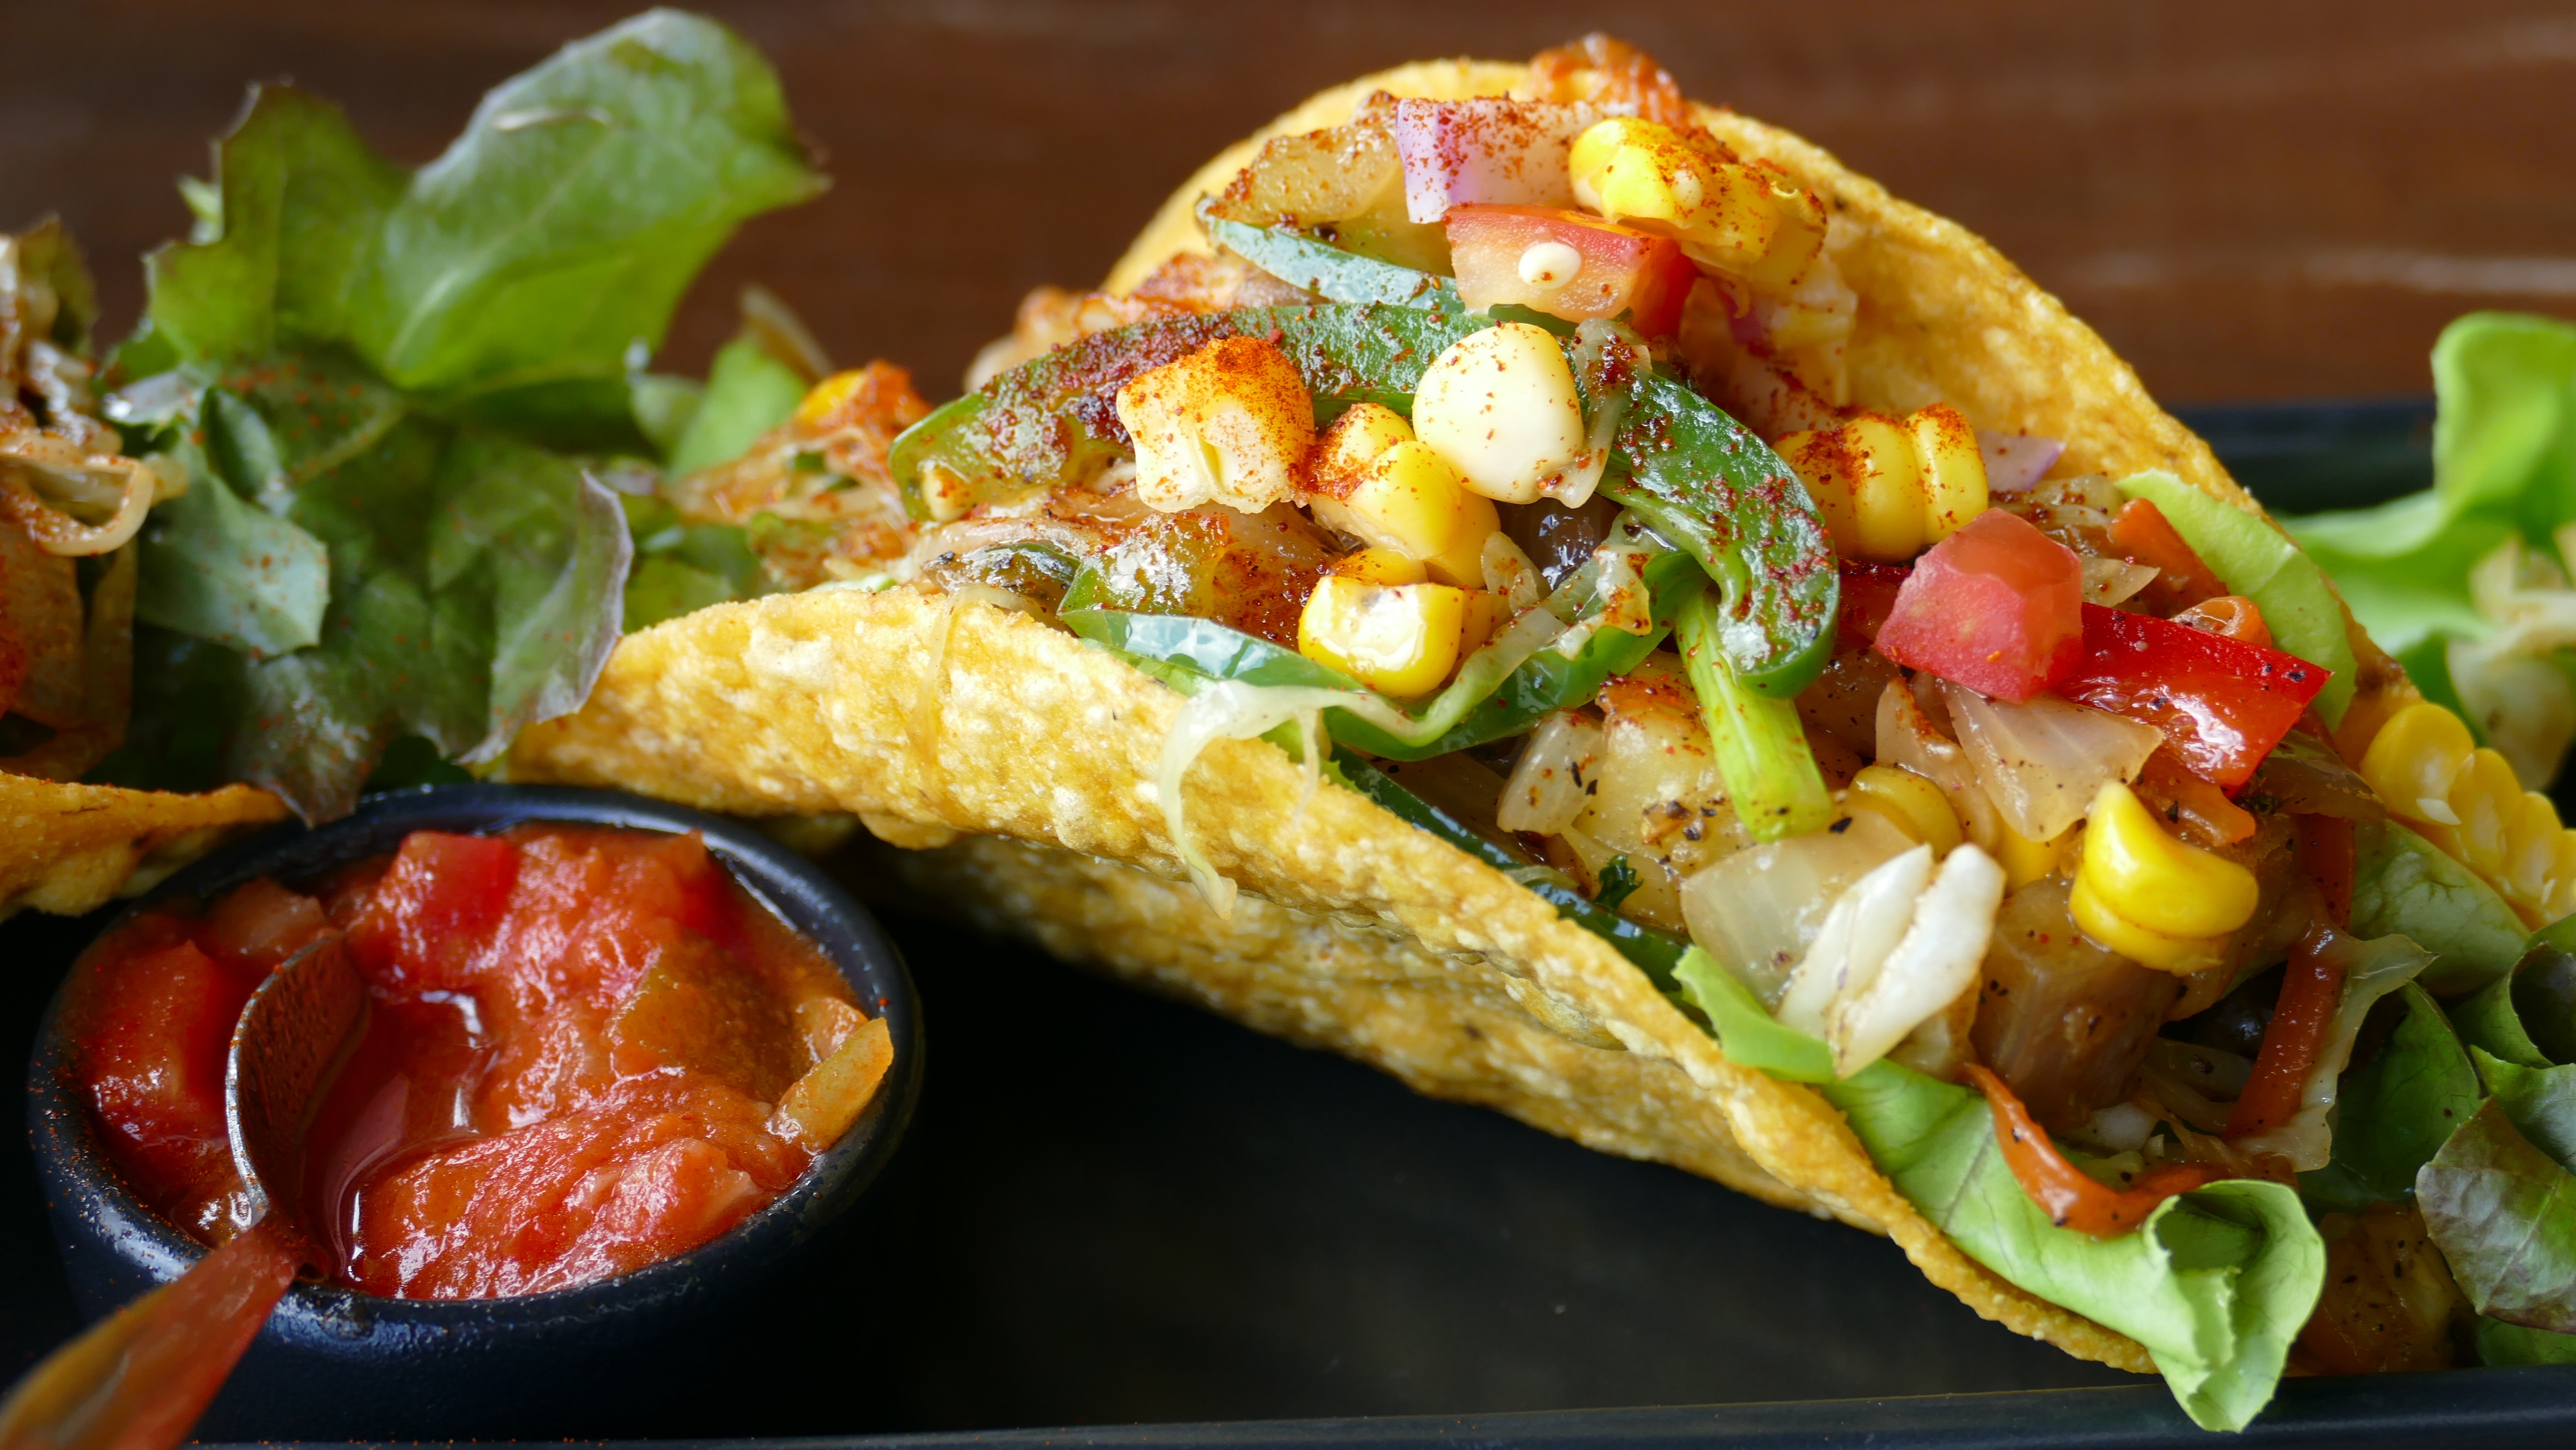
sharp, dish, meal, food, salad, red, ingredient, produce, vegetable, corn, plate, kitchen, yellow, breakfast, gourmet, healthy, close, eat, lunch, cuisine, sauce, delicious, still life, buffet, tomato, nutrition, tasty, vegan, vegetarian, food photography, salsa, tacos, vegetarian food, frisch, gastronomy, mexican, paprika, onions, filled, appetizing, hunger, delicacies, simply, appetite, bruschetta, eat colourful, dipp, tostada